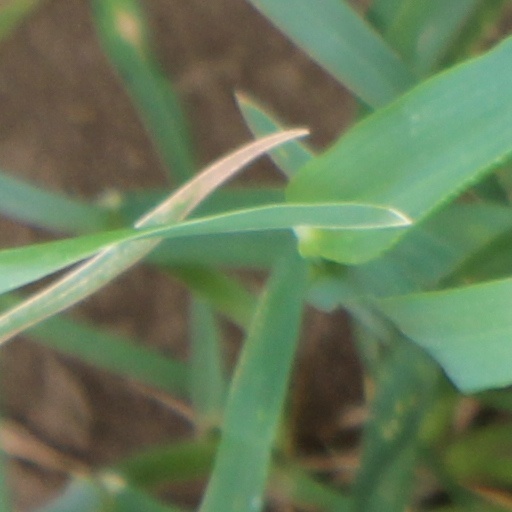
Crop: wheat